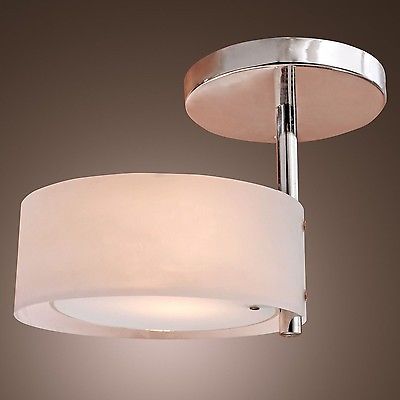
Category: lamp